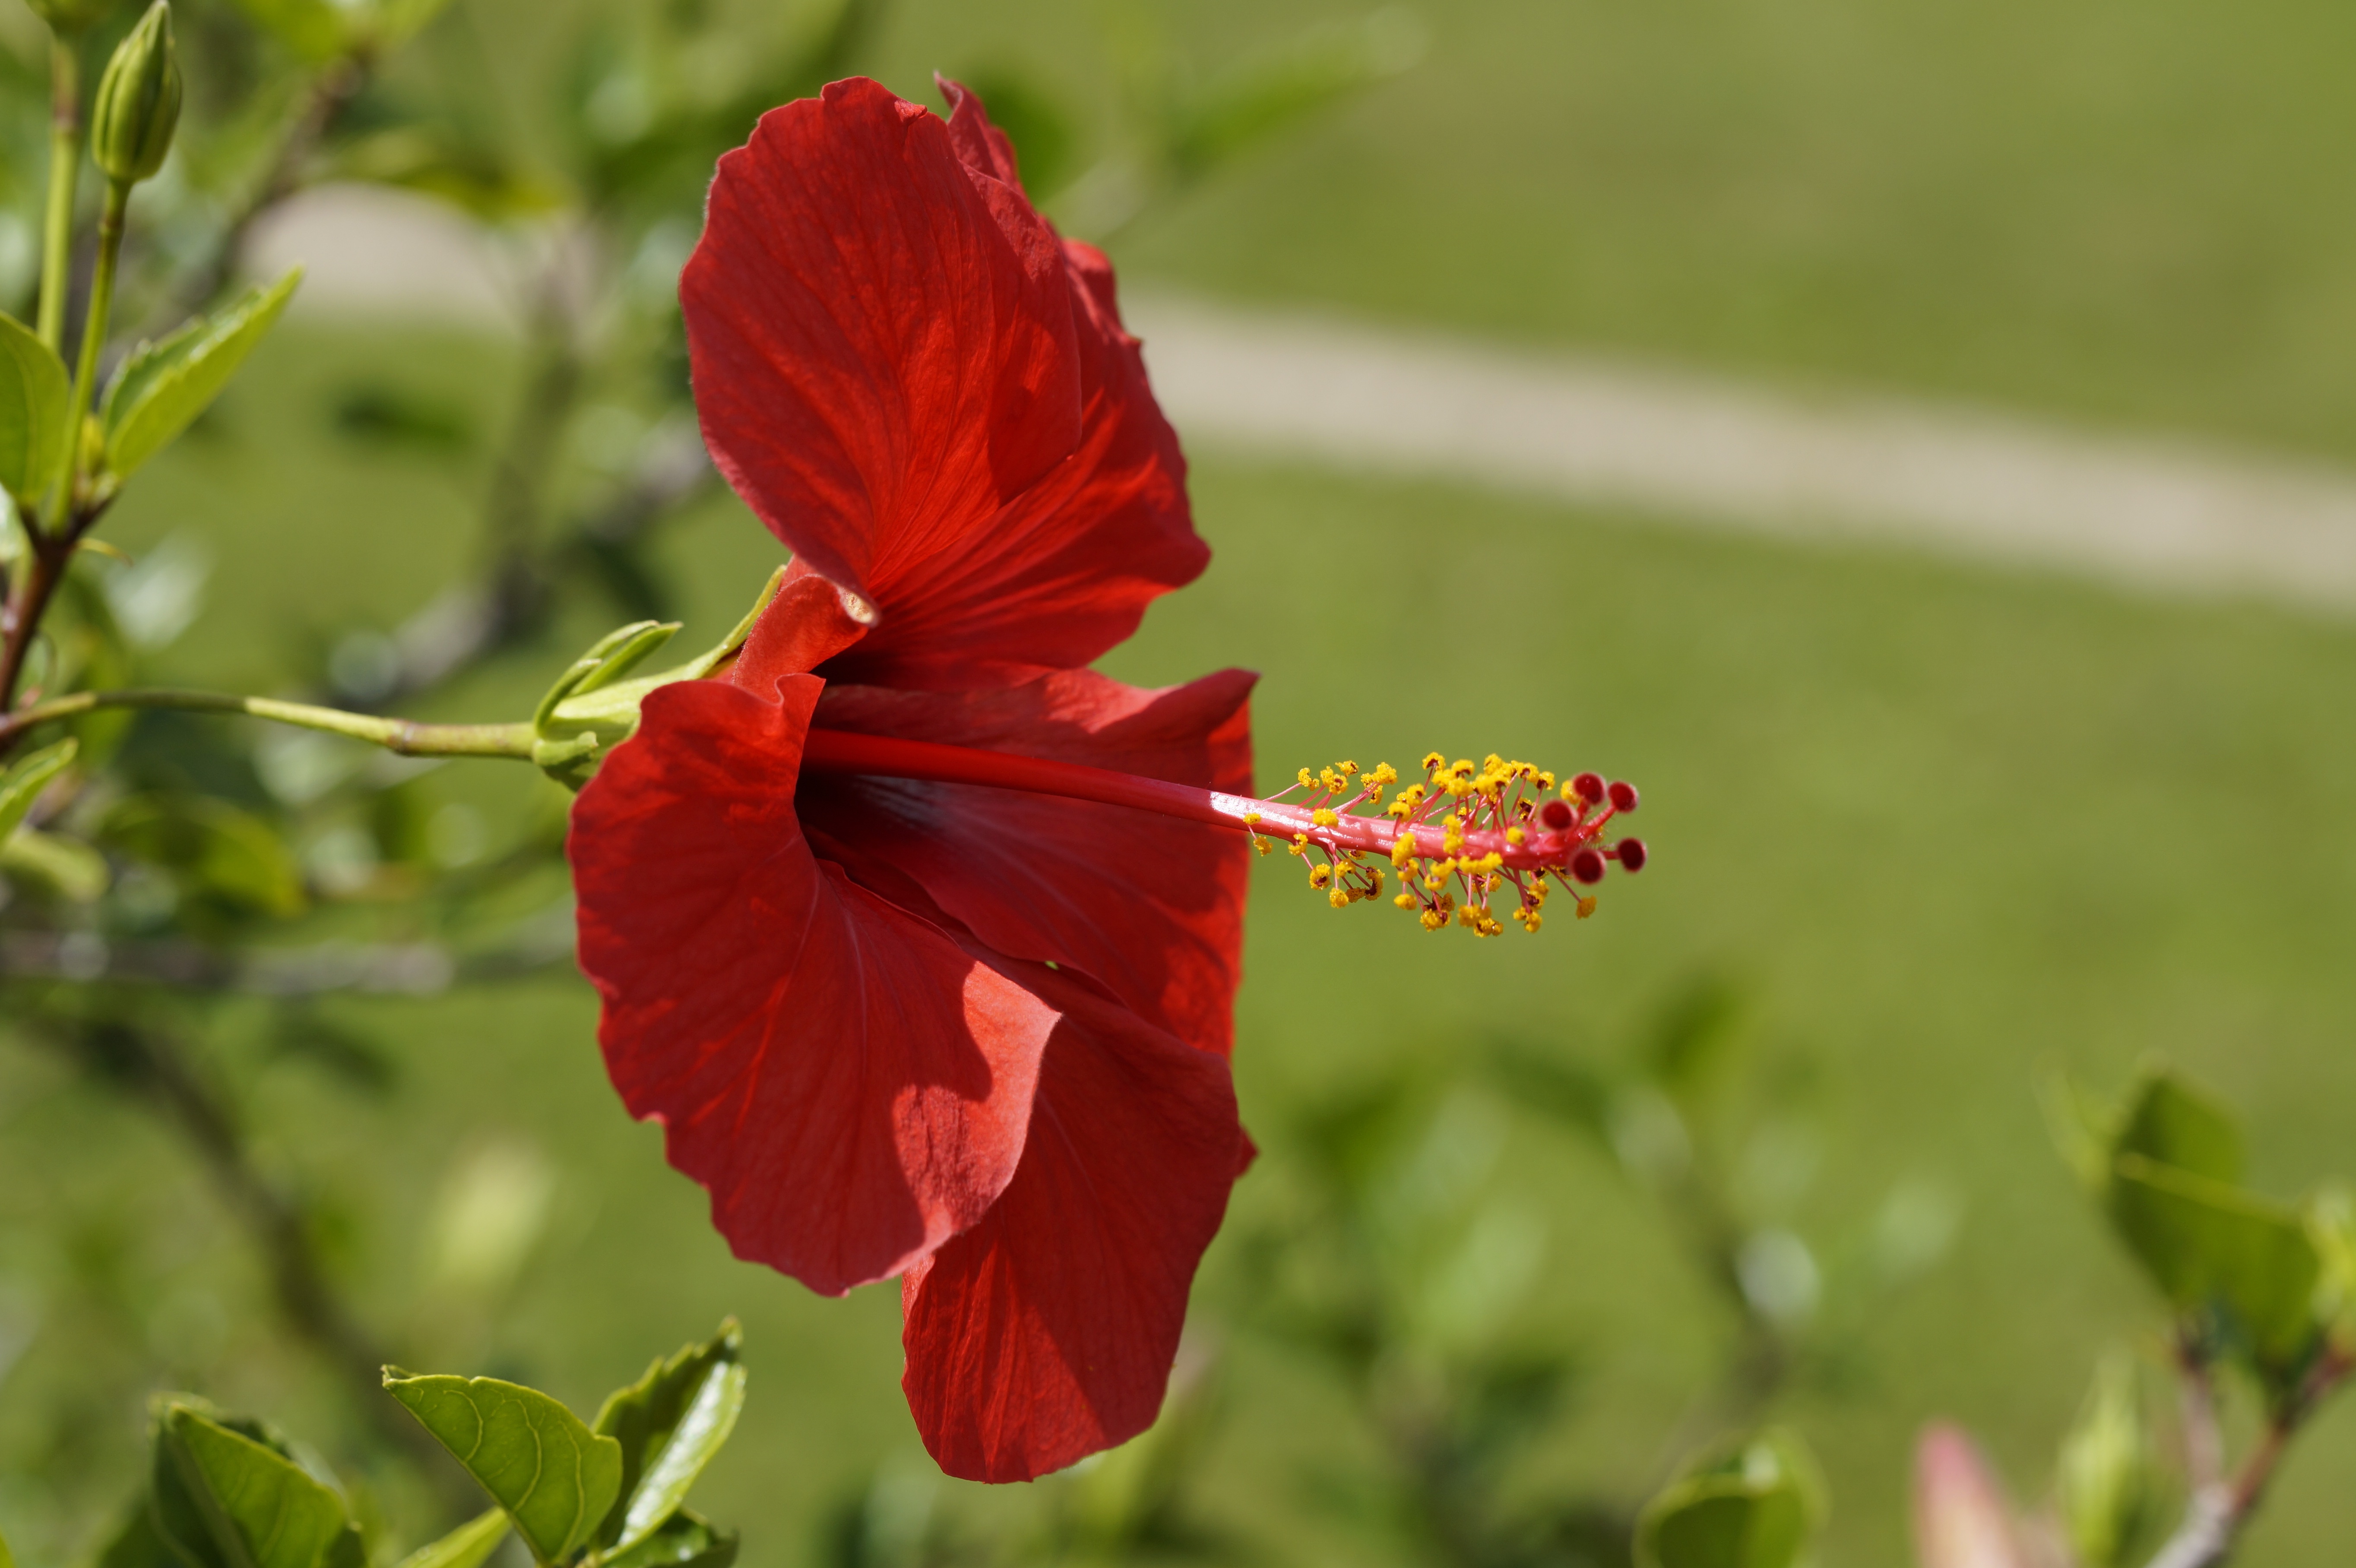
blossom, plant, flower, petal, bloom, summer, red, tropical, botany, flora, wildflower, pistil, exotic, hibiscus, malvaceae, malvales, macro photography, flowering plant, mallow, chinese hibiscus, annual plant, land plant